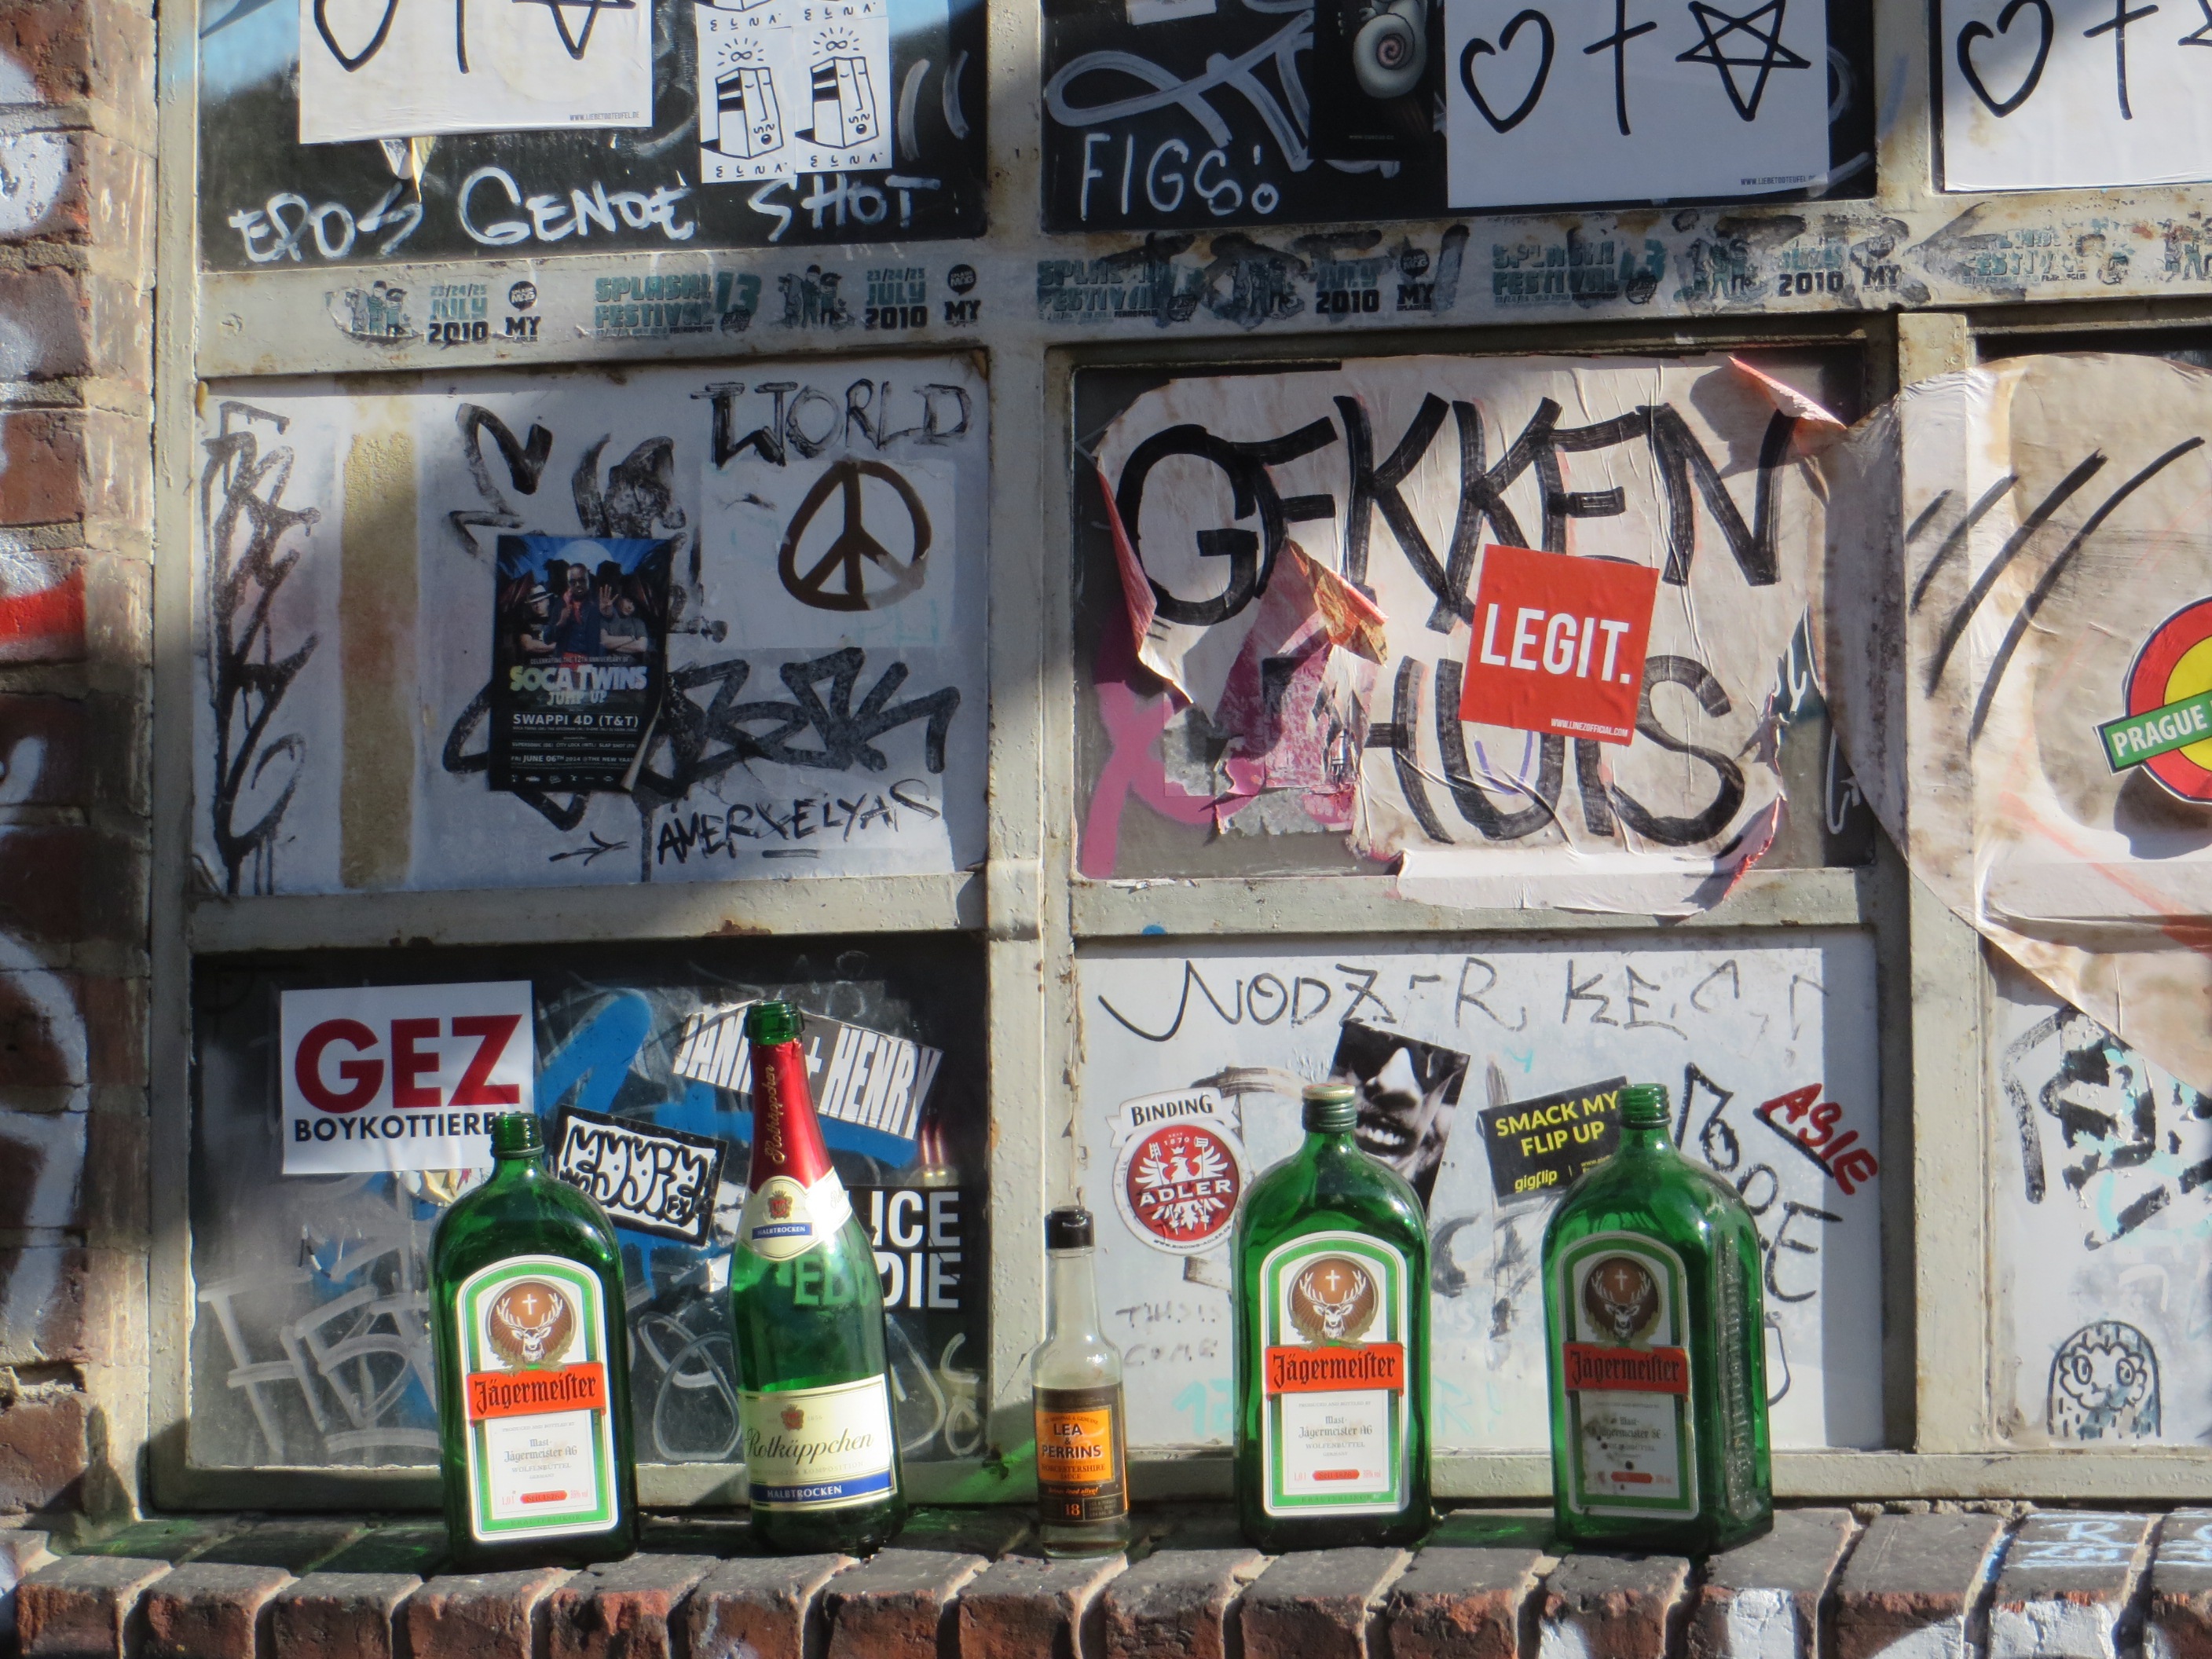
road, advertising, club, graffiti, alcohol, angel, art, society, bottles, berlin, remains, problem, kreuzberg